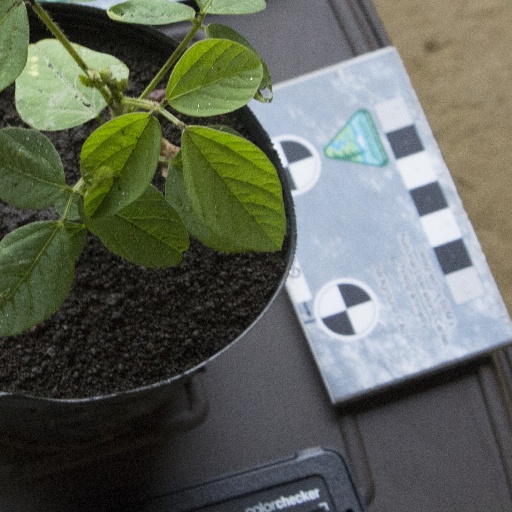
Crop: soybean